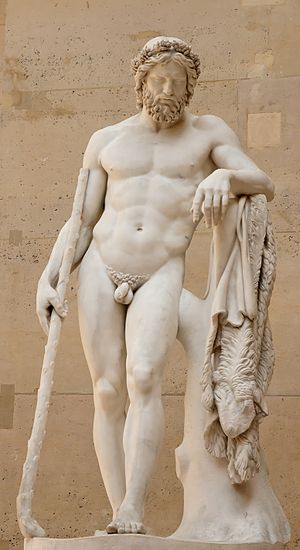
Aristaios
Statue af Aristaios.
Aristaios var i græsk mytologi søn af Apollon og den hyrdegud som vogtede hjorte og bikuber